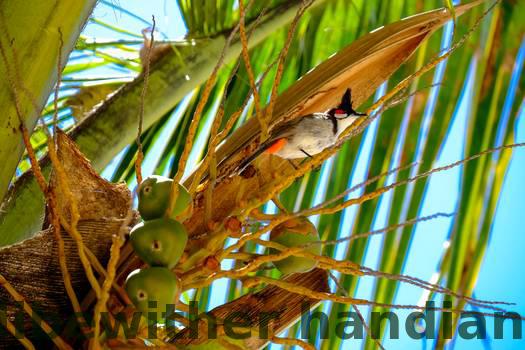
Label: Watermark